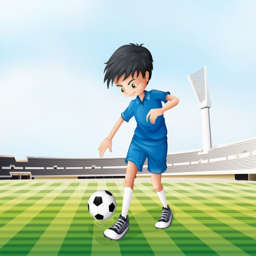
illustration of a young gentleman playing soccer vector